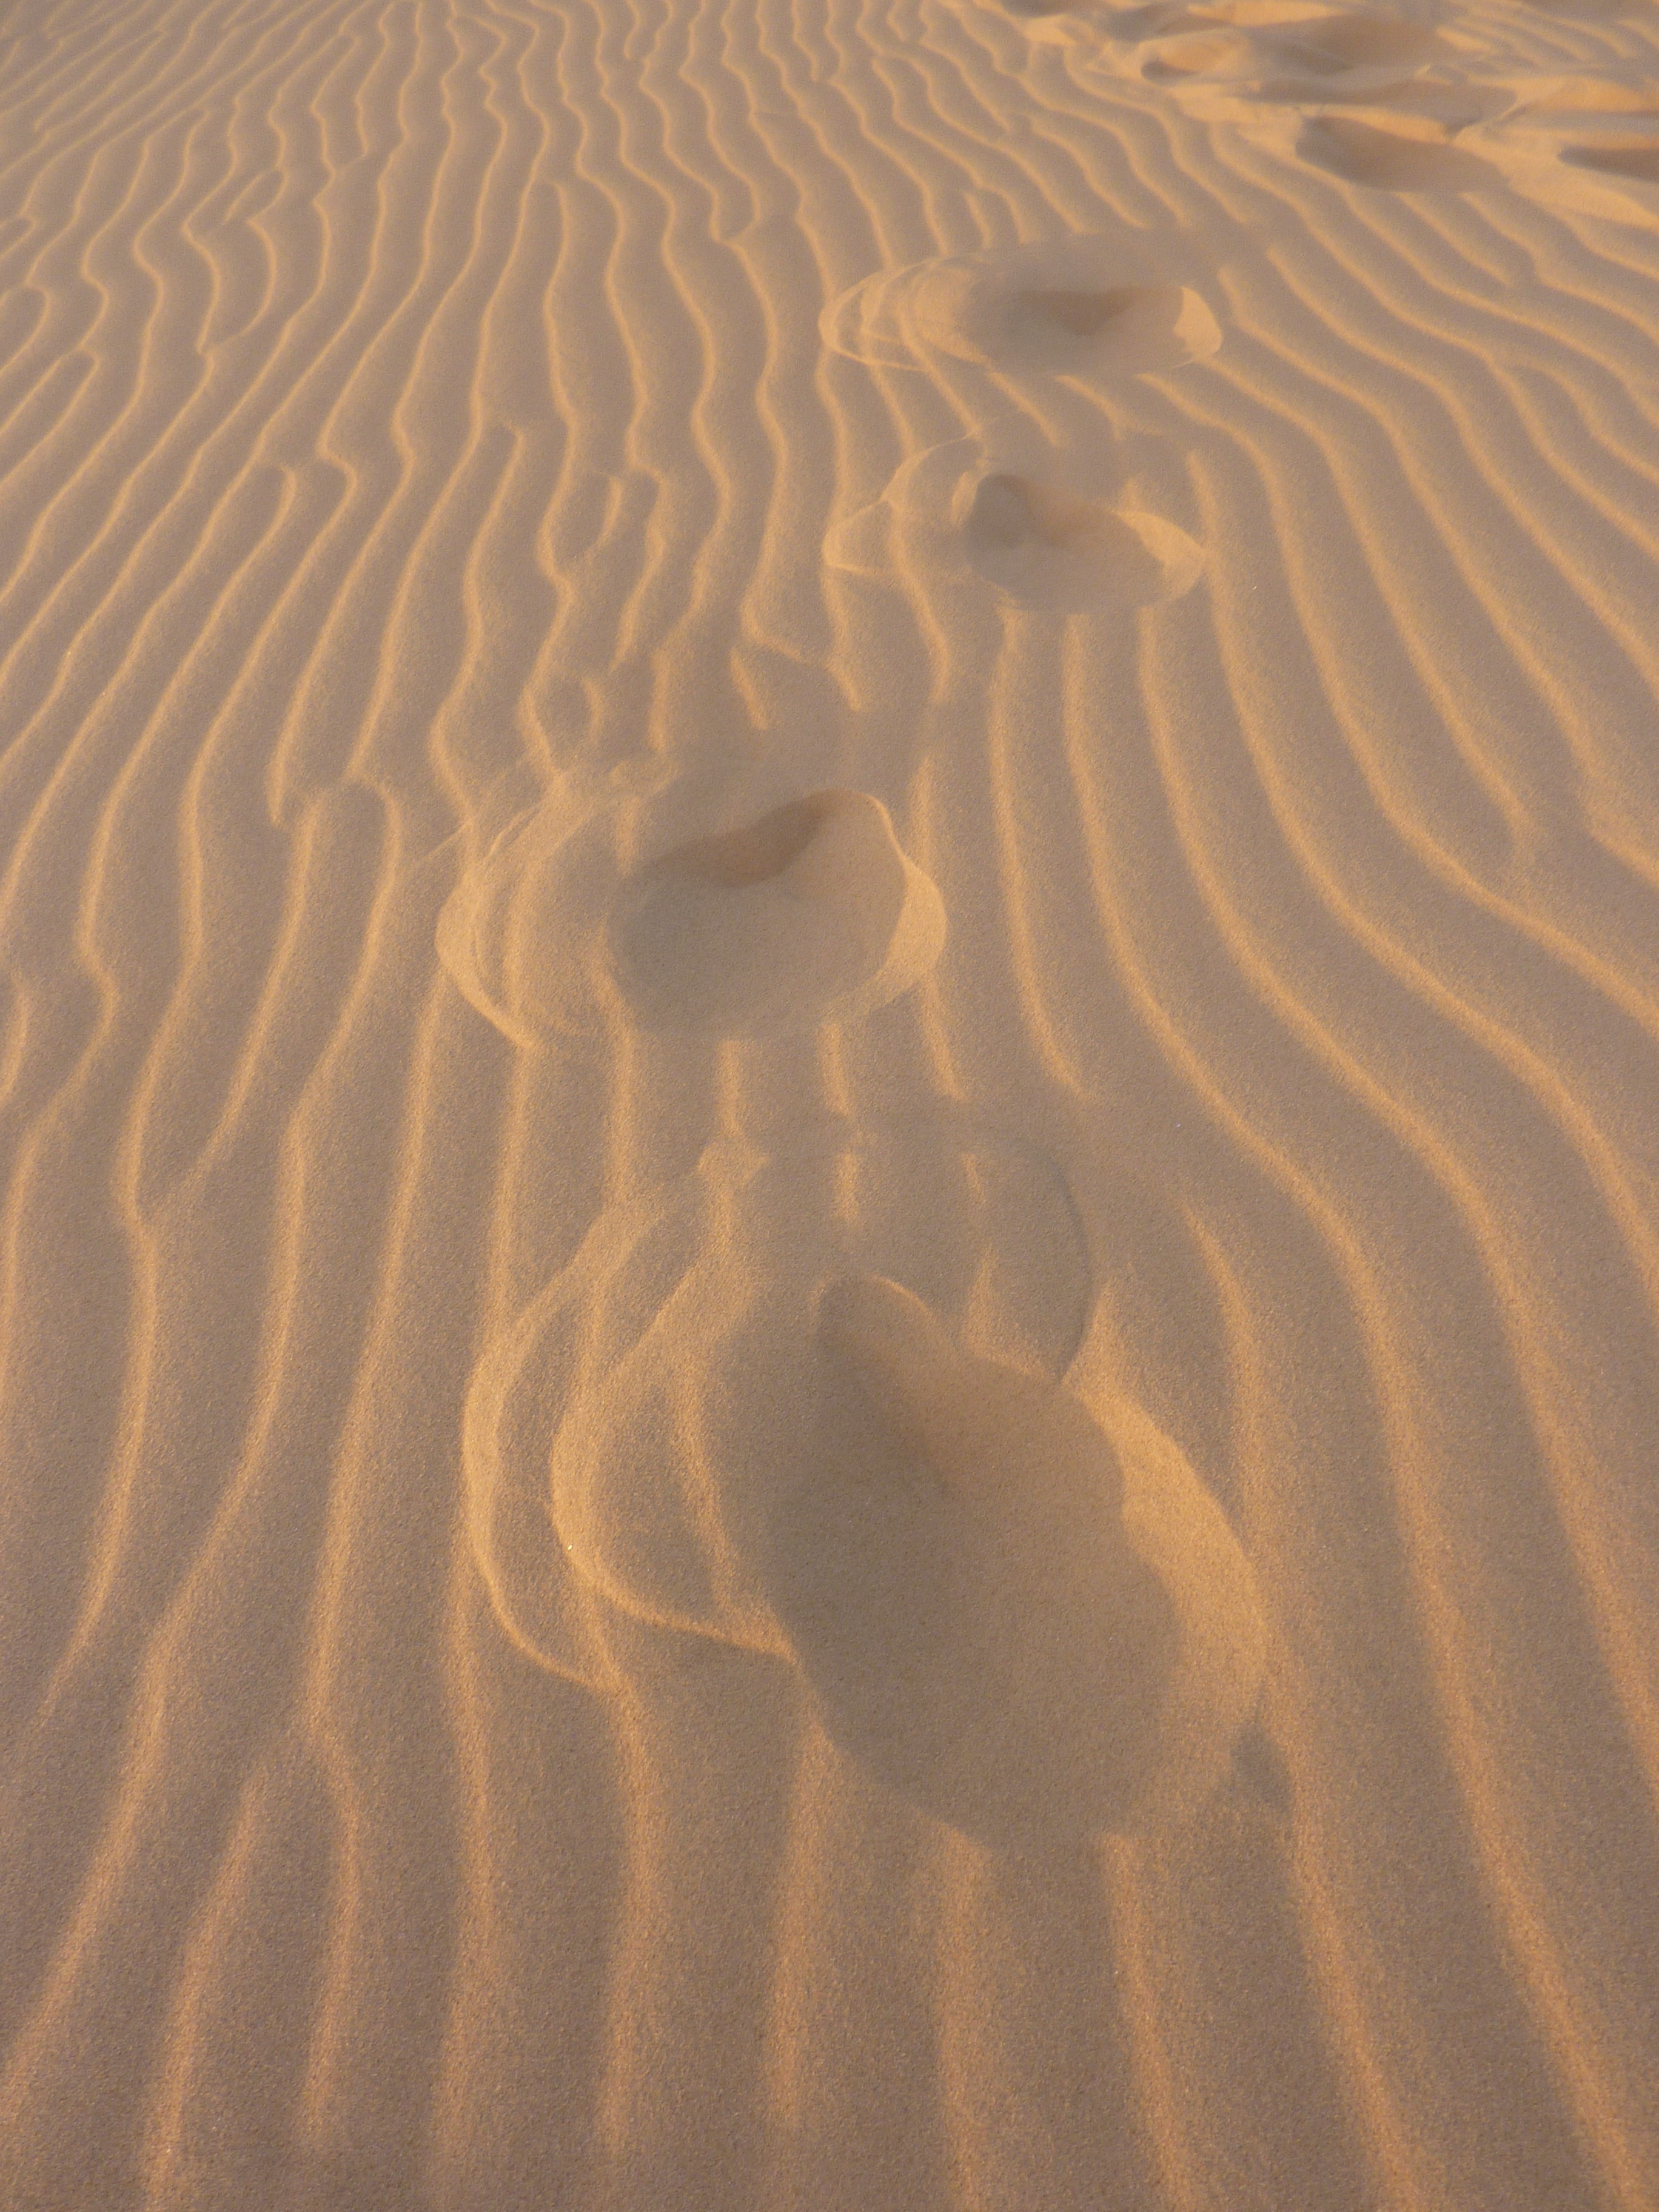
beach, landscape, sand, desert, dune, feet, material, habitat, away, traces, uruguay, landform, erg, footprints in the sand, natural environment, aeolian landform